History of Rio Grande do Sul

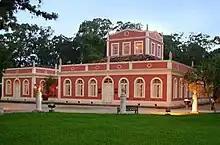
Manor of the Baron of Três Serros, in Pelotas, today the Museum of the Baroness.

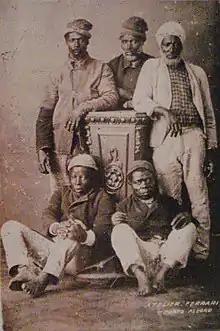
One of the first groups of freed blacks in Porto Alegre, c. 1884.

Despite the growth of several cities, Porto Alegre and Pelotas became the economically predominant in the state, when the "charque" cycle entered its apogee. Around 300 thousand cattle were slaughtered annually in the region's "charqueadas", generating great profits for the local elite. The "charque" allowed for the purchase of fine porcelain, the latest French fashion clothes, crystals, luxury furniture, and elegant houses. In the newspapers, chroniclers were proud that in their city not a single public building was paid for by the state government, everything was financed by the locals. On a visit to the city, Count D'Eu observed: "Pelotas is the favorite city of what I call the Rio Grande aristocracy. Here is where the rancher, the "gaucho" who is tired of raising oxen and taming horses in the Campanha hinterland, comes to enjoy the ounces and the coins he has gathered in such a task.